Aybüke Arslan

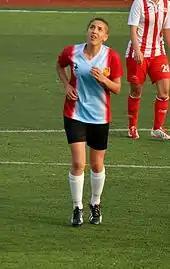
Aybüke Arslan playing for Trabzon İdmanocağı in the away match against Ataşehir Belediyespor (2014–15 season).

She received her license on 20 March 2008 for her hometown club Trabzonspor, and played three seasons in the Turkish Women's First League for them. After her first season already, she enjoyed league championship. Arslan took part at the 2009–10 UEFA Women's Champions League. She capped 28 times and scored five goals.